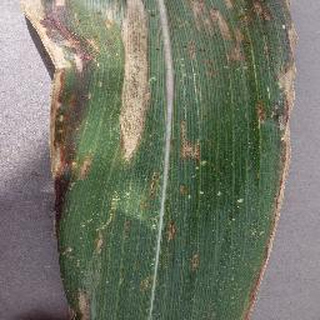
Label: corn_northern_leaf_blight